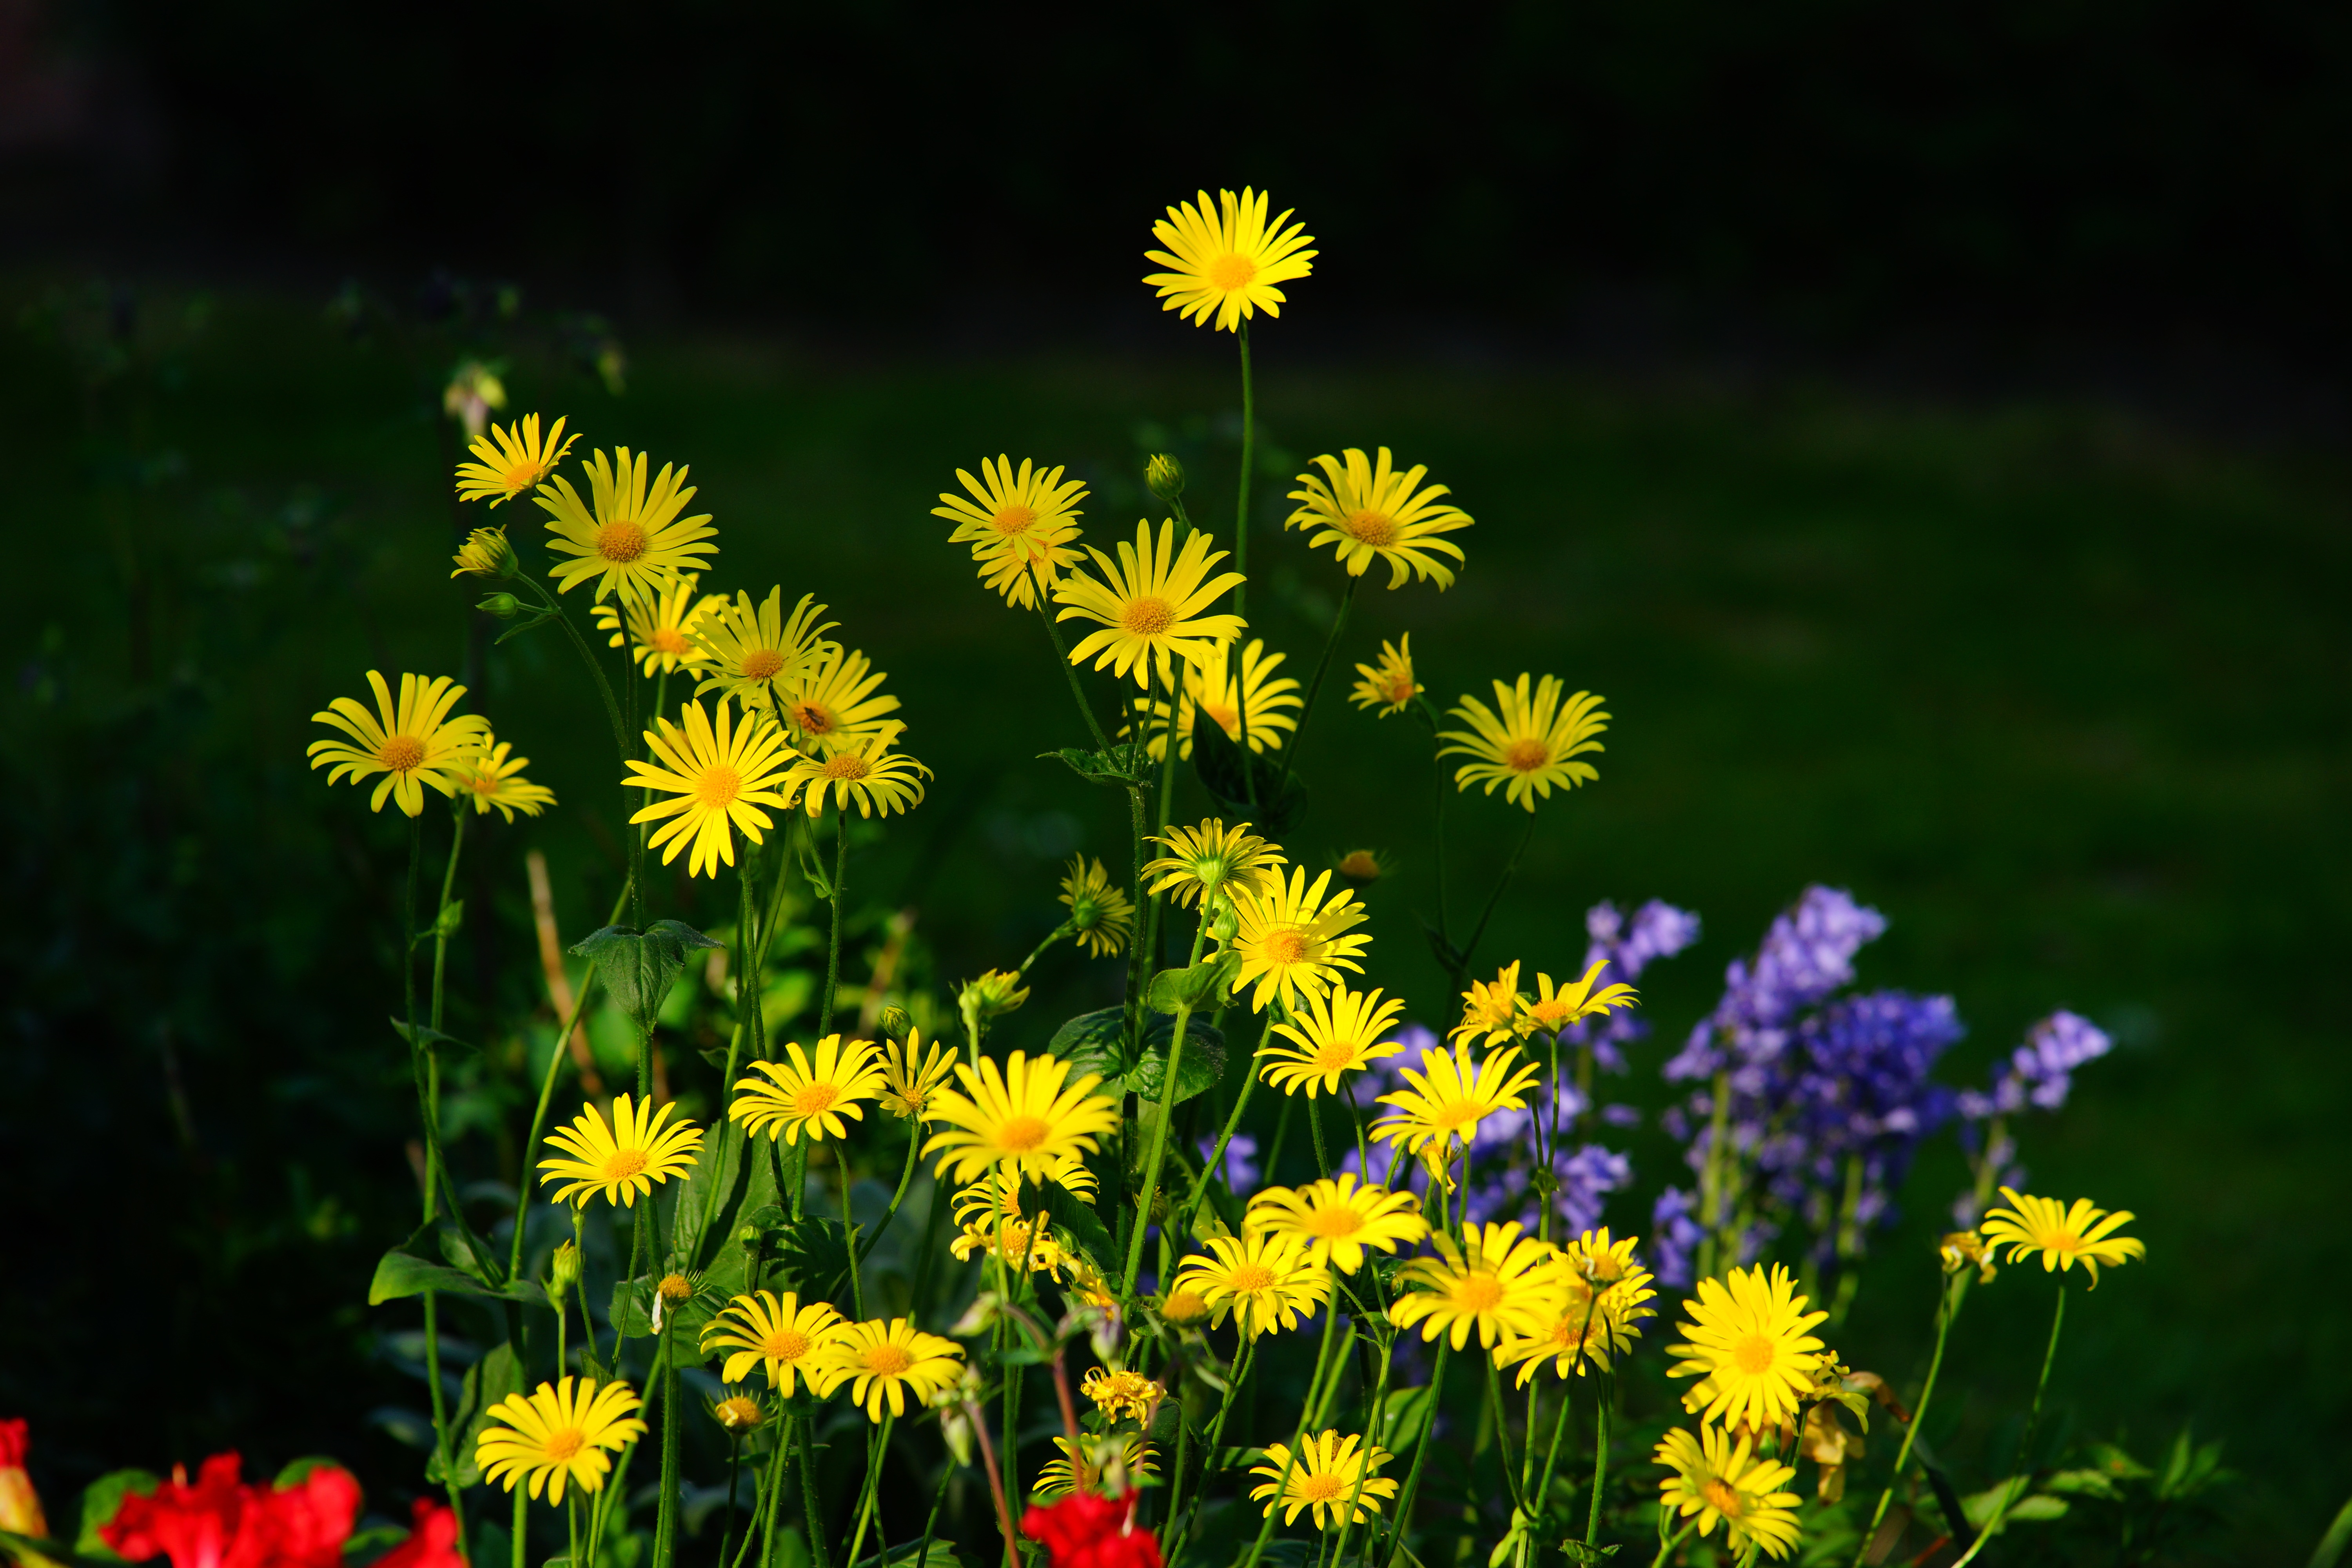
nature, grass, plant, field, meadow, prairie, flower, petal, daisy, botany, colorful, yellow, garden, flora, wildflower, flowers, filigree, macro photography, flowering plant, daisy family, oxeye daisy, land plant, chamaemelum nobile, chrysanths